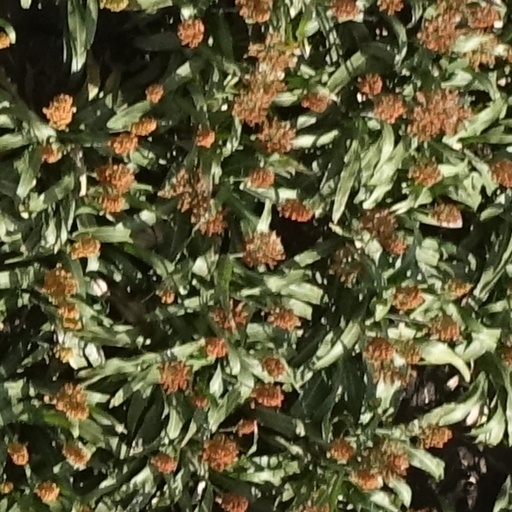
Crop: sorghum